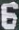
Number: 6